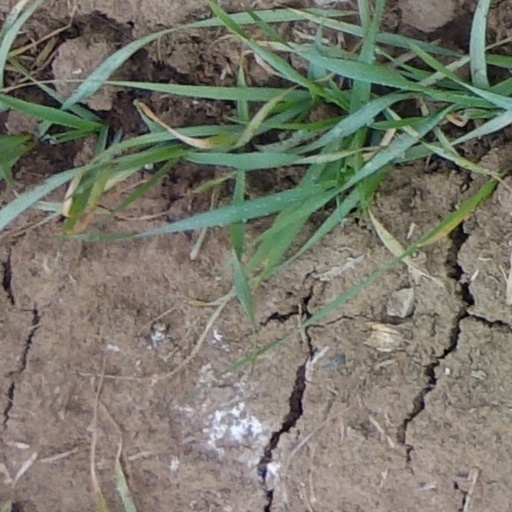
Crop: wheat